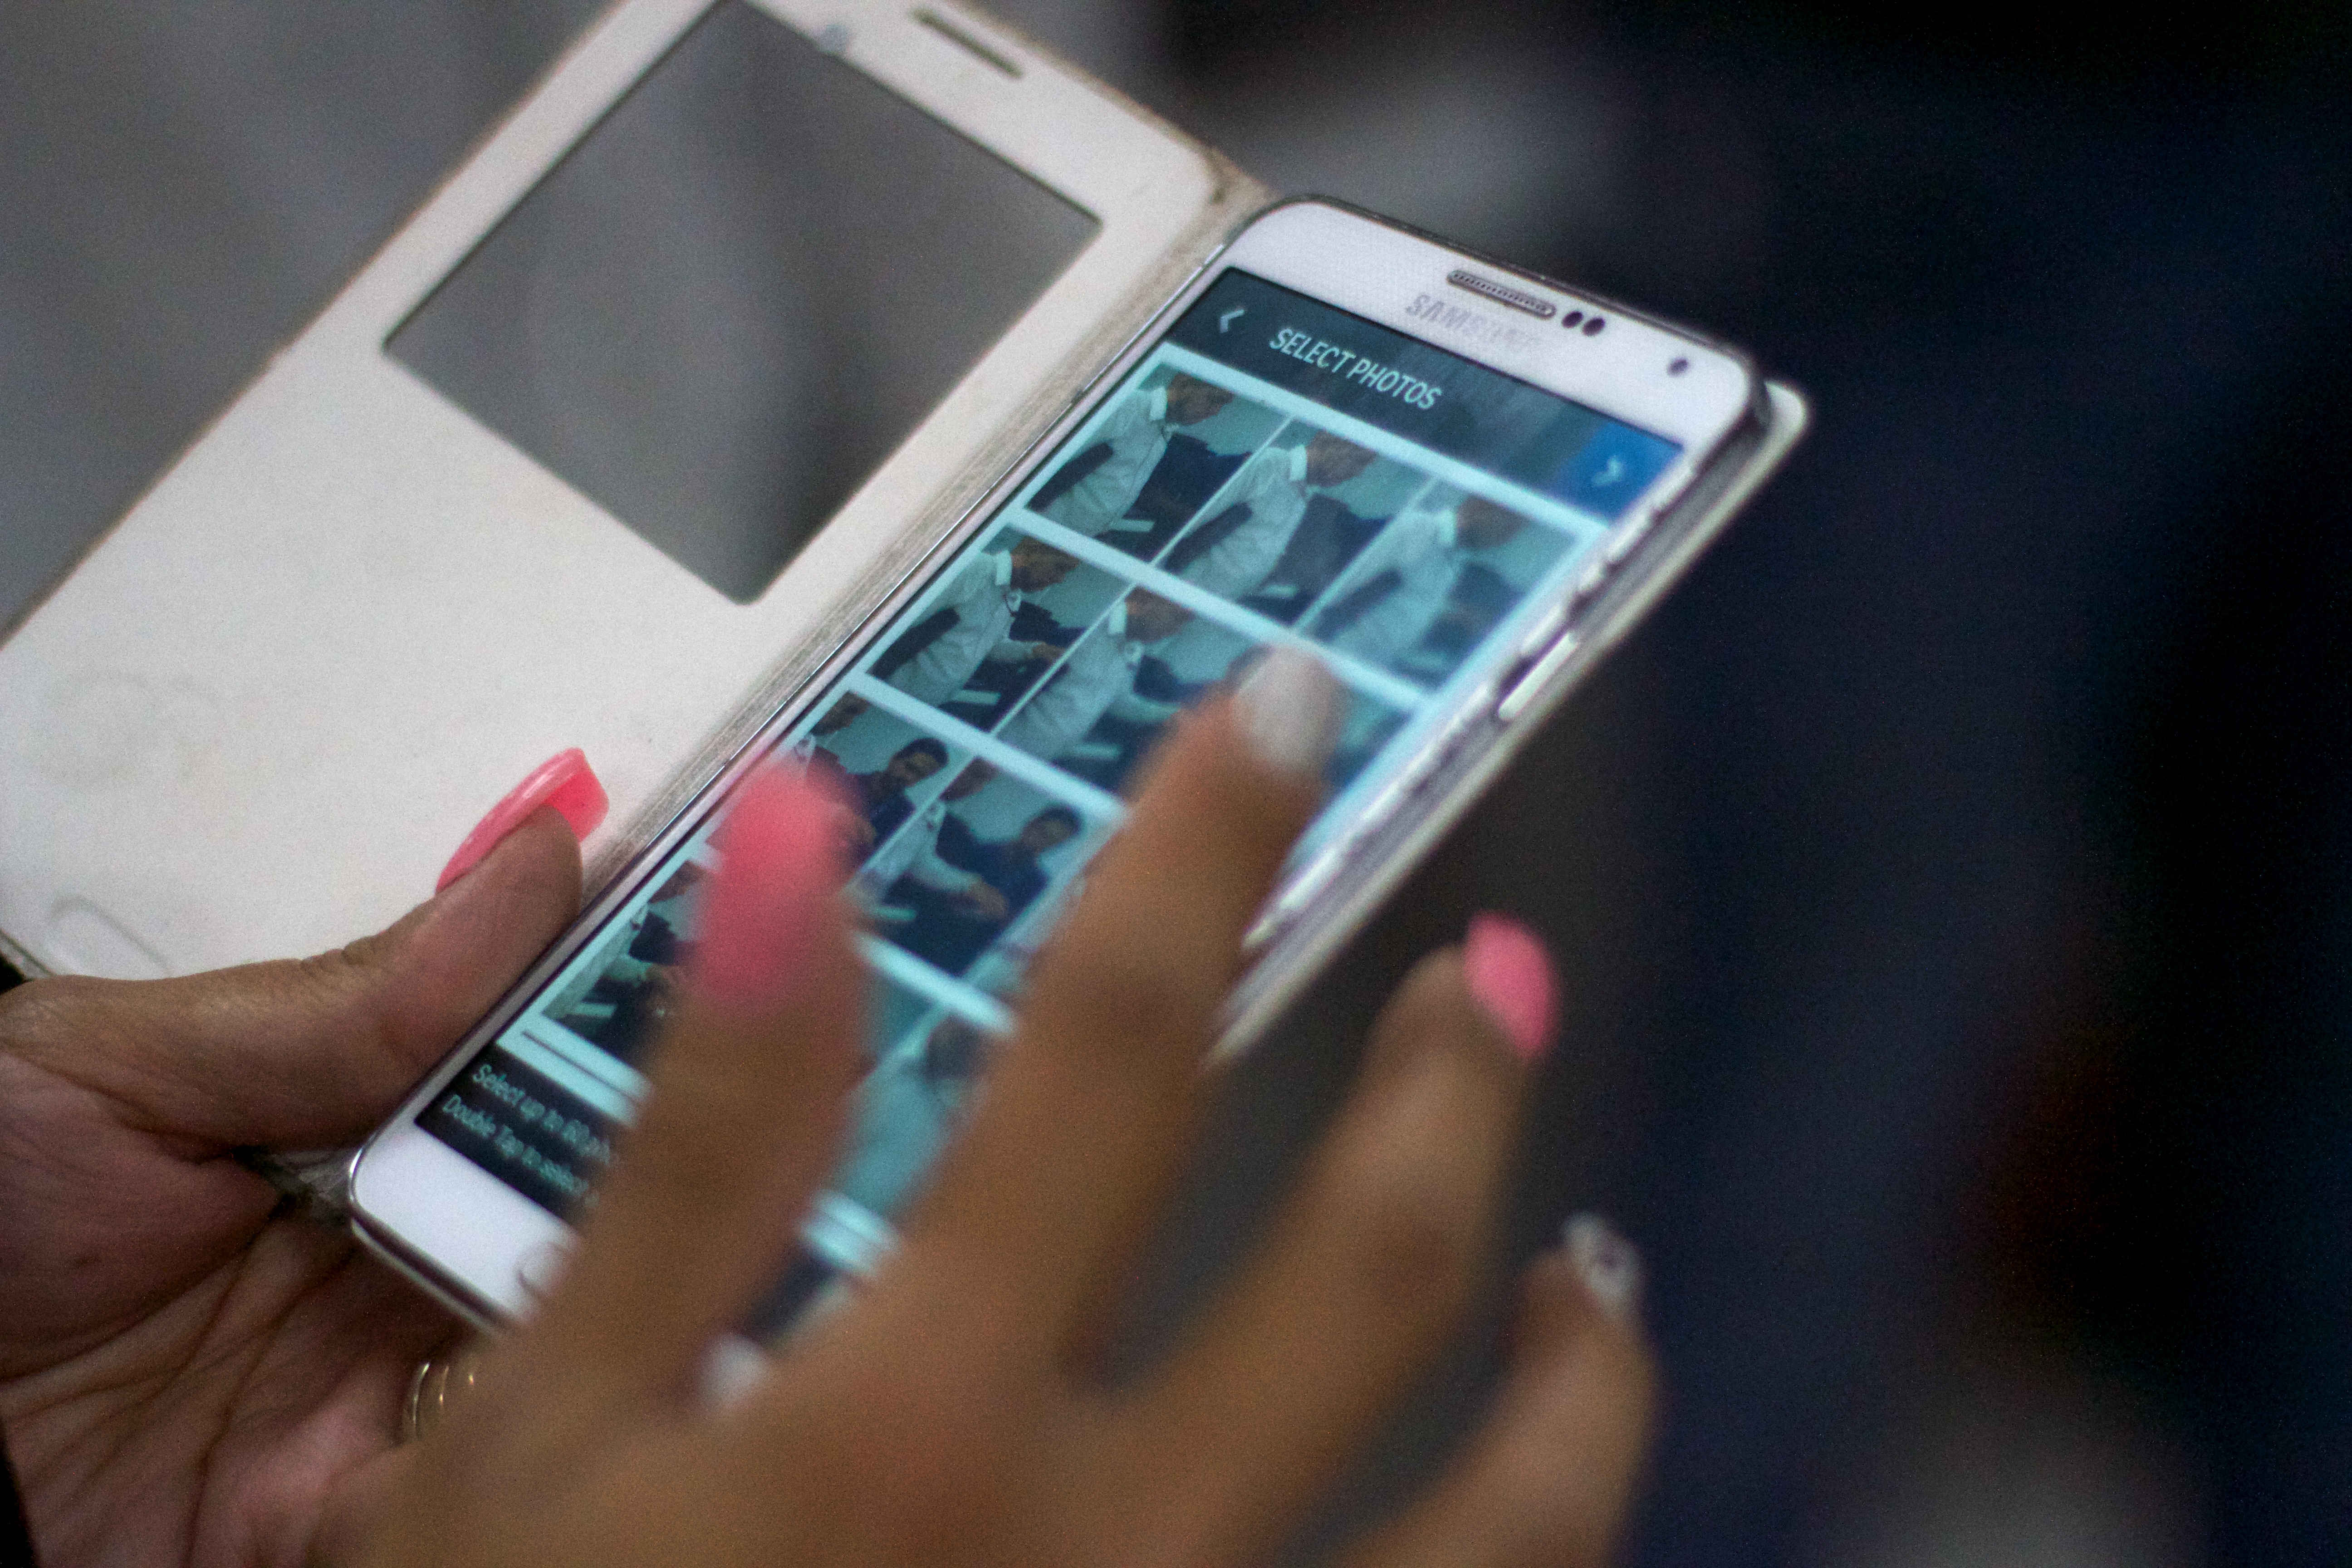
smartphone, hand, technology, telephone, gadget, mobile phone, close up, udgagora, portable communications device, communication device